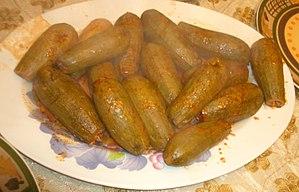
La cuisine syrienne est née de la conjonction des traditions culinaires des différentes civilisations qui se rencontrèrent en Syrie. Elle est principalement composée d'aubergine, de courgette, d'oignon, d'ail, de viandes, de laitages, de boulghour, de graines de sésame, de riz, de pois chiches, de farine de blé, de pignons de pin, de fèves, de lentilles, de choux, de feuilles de vigne, de navets et de concombres en conserve, de tomates, d'épinards, d'huile d'olive, de jus de citron, de persil, de menthe, d'un mélange d'épices appelées baharat mouchakkalé, de noisettes, de pistaches, de miel et de fruits.